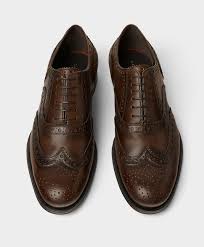
Label: Brogue